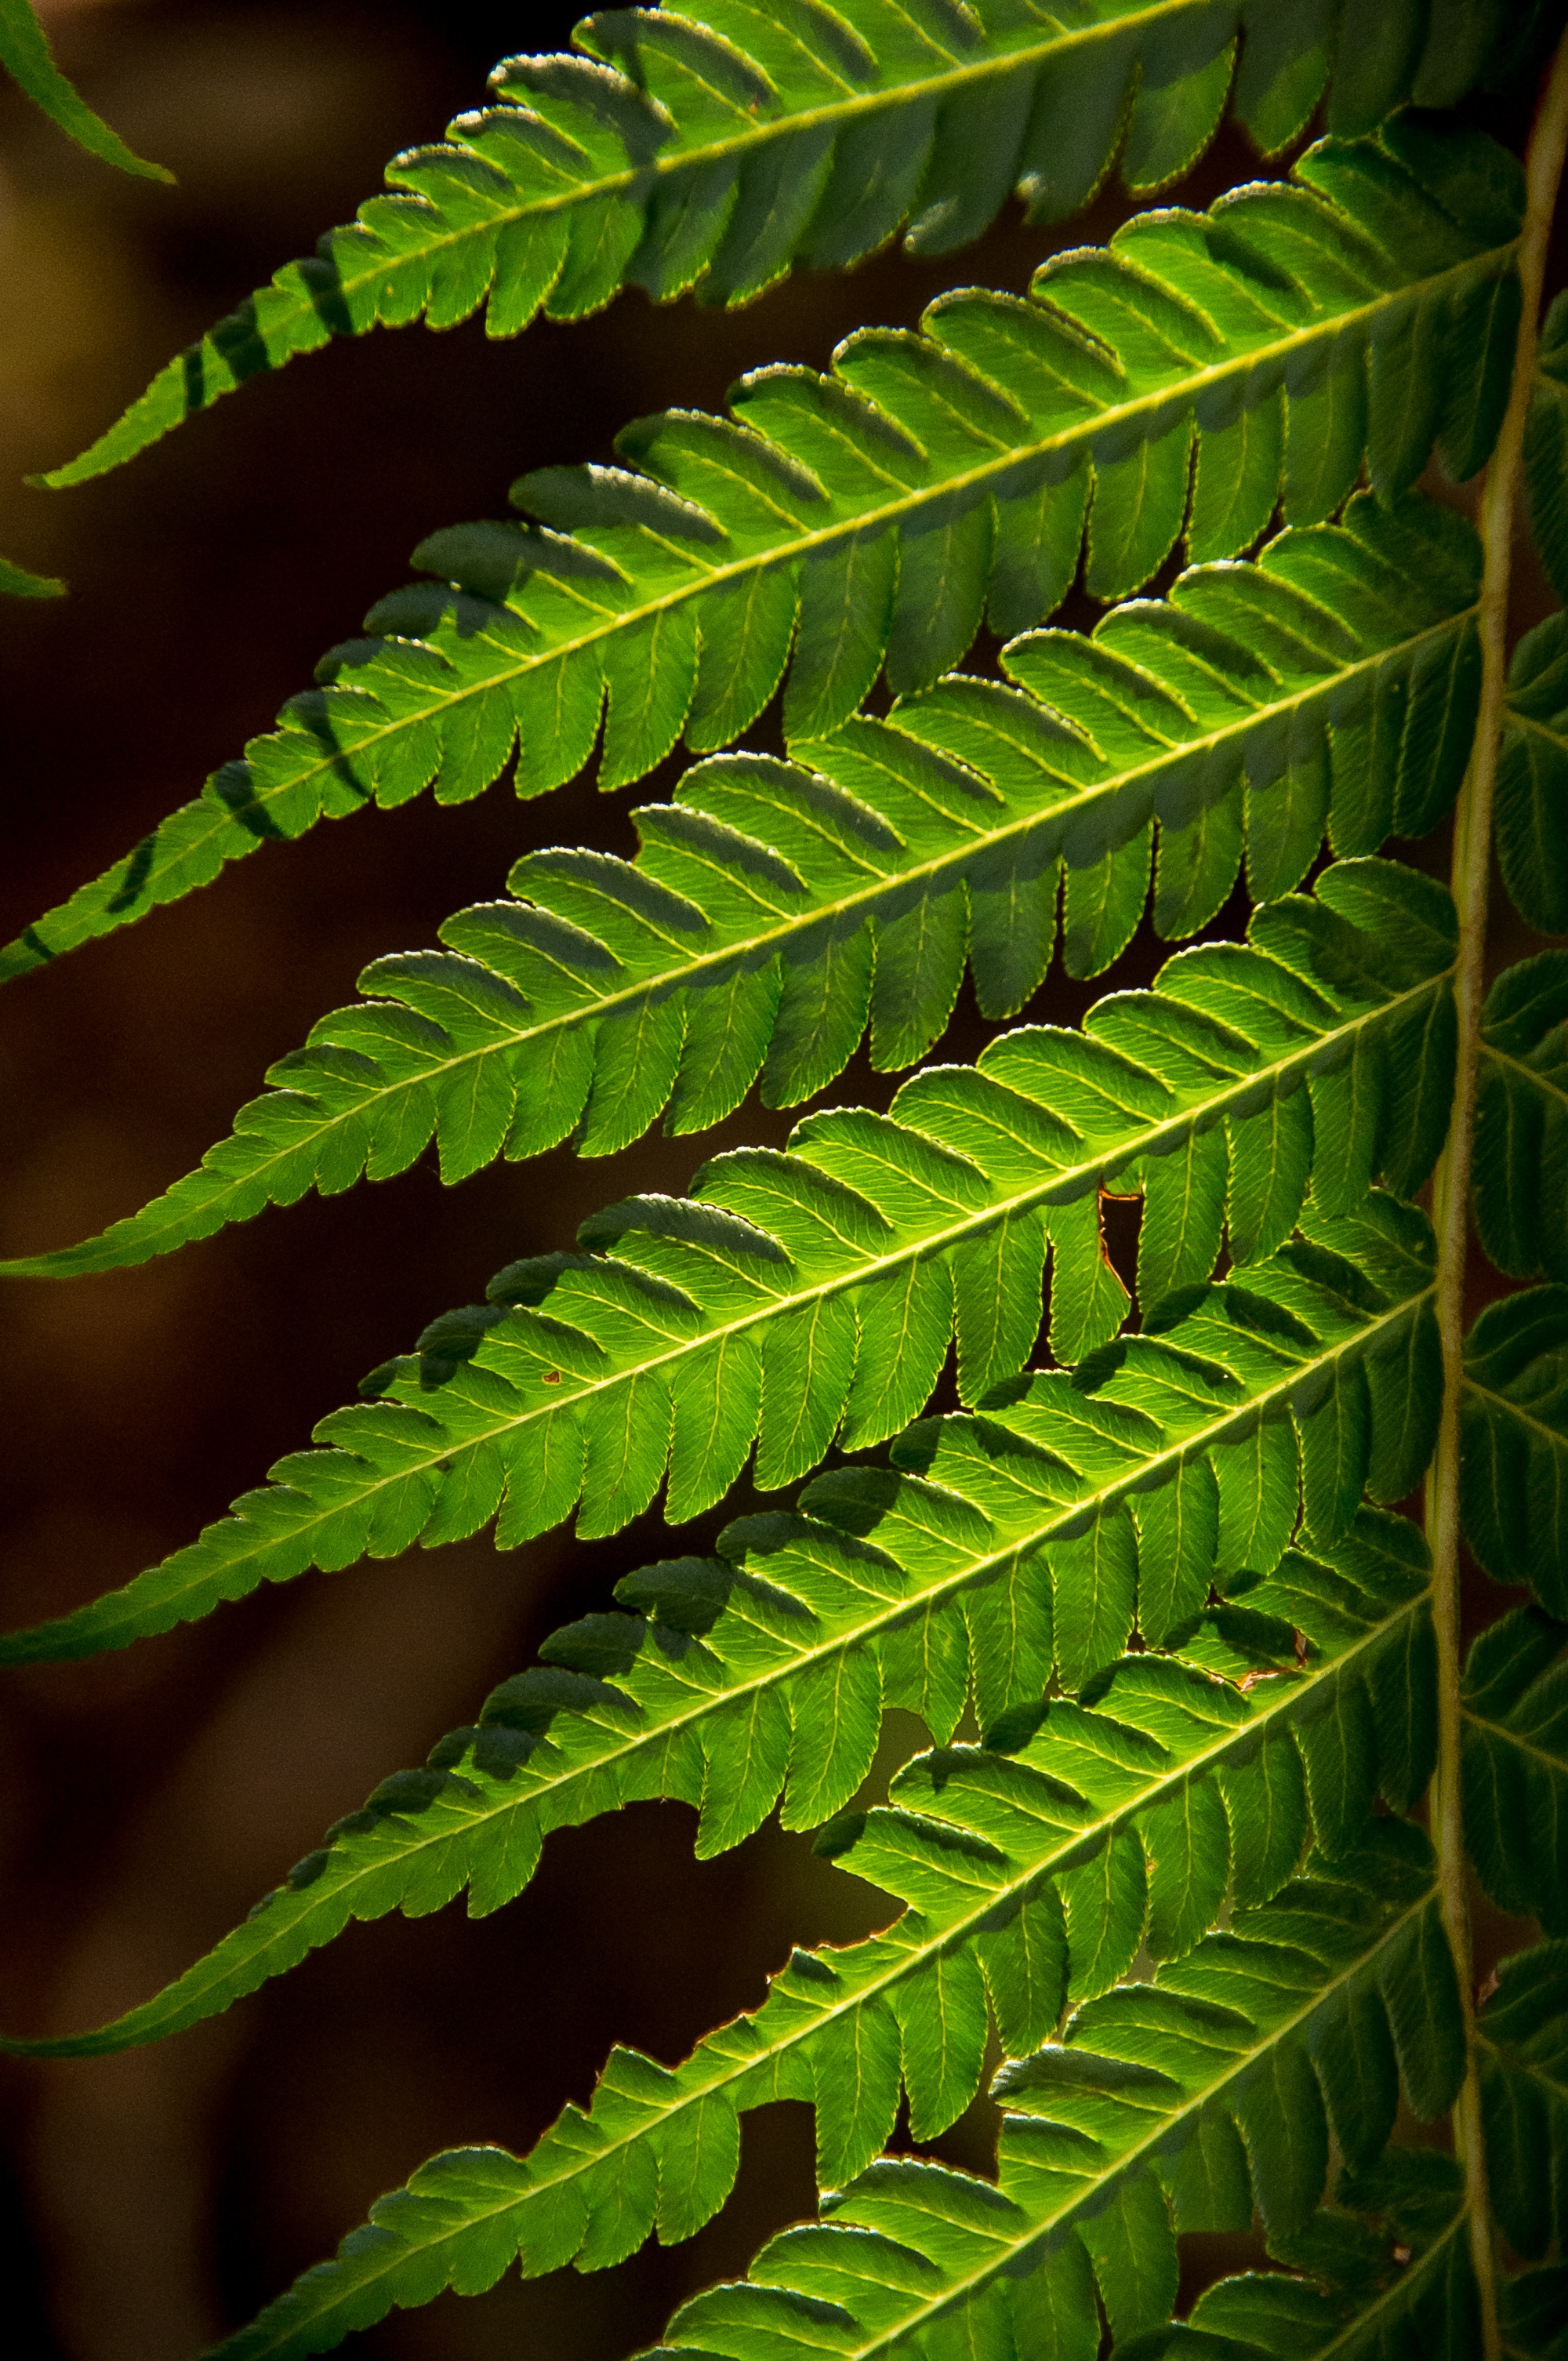
tree, forest, branch, plant, leaf, flower, green, jungle, botany, flora, fern, australia, rainforest, queensland, plant stem, land plant, ferns and horsetails, vascular plant